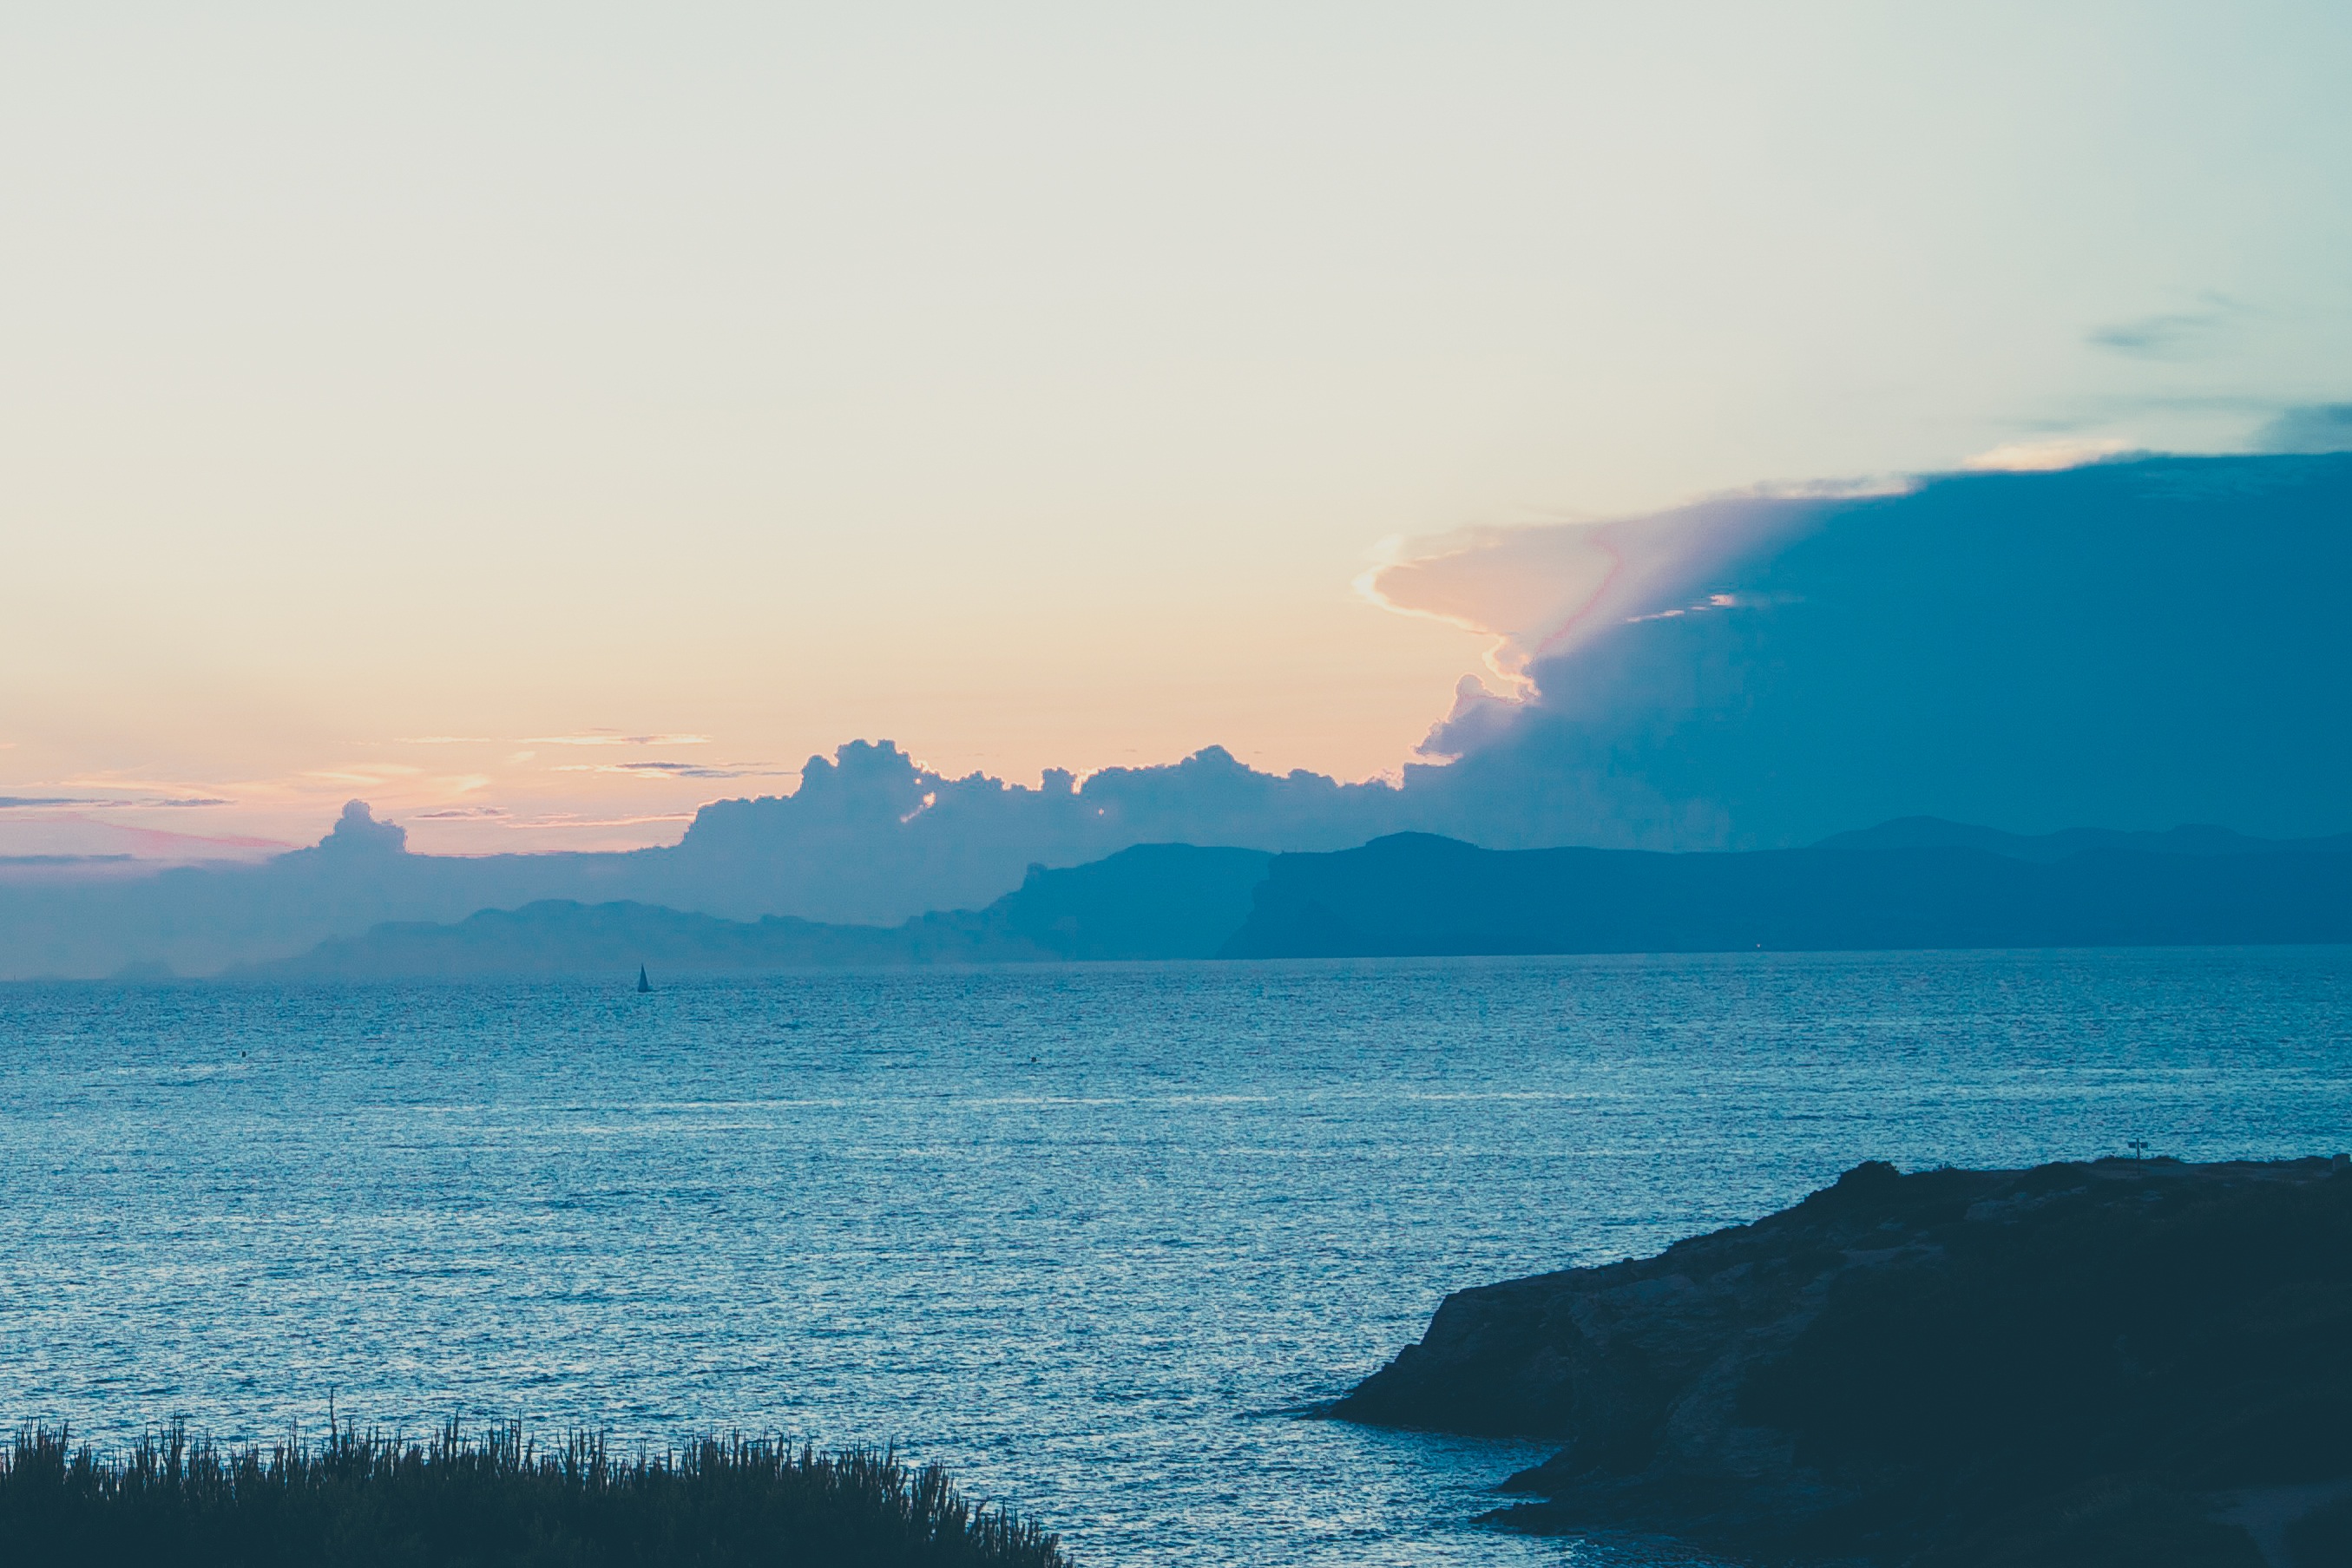
landscape, sea, coast, water, nature, ocean, horizon, cloud, sky, sunrise, sunset, morning, wave, lake, dawn, cliff, dusk, bay, terrain, body of water, clouds, mountains, cape, sun rays, atmospheric phenomenon, wind wave